Maximilian Arnold

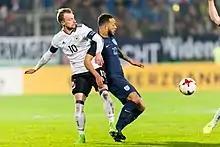
Arnold captaining the German U-21 side at the 2017 UEFA European Under-21 Championship

Between 2009 and 2017, Arnold represented Germany at every youth level. In 2017, he served as captain the U-21 team to the title at the 2017 UEFA European Under-21 Championship in Poland. Arnold recorded two assists and scored his spot-kick in a penalty shoot-out victory against England in the semi-finals, as Germany went on to claim their second title with another victory, this time against Spain. His performances throughout the tournament ultimately earned him a spot in the team of the tournament.